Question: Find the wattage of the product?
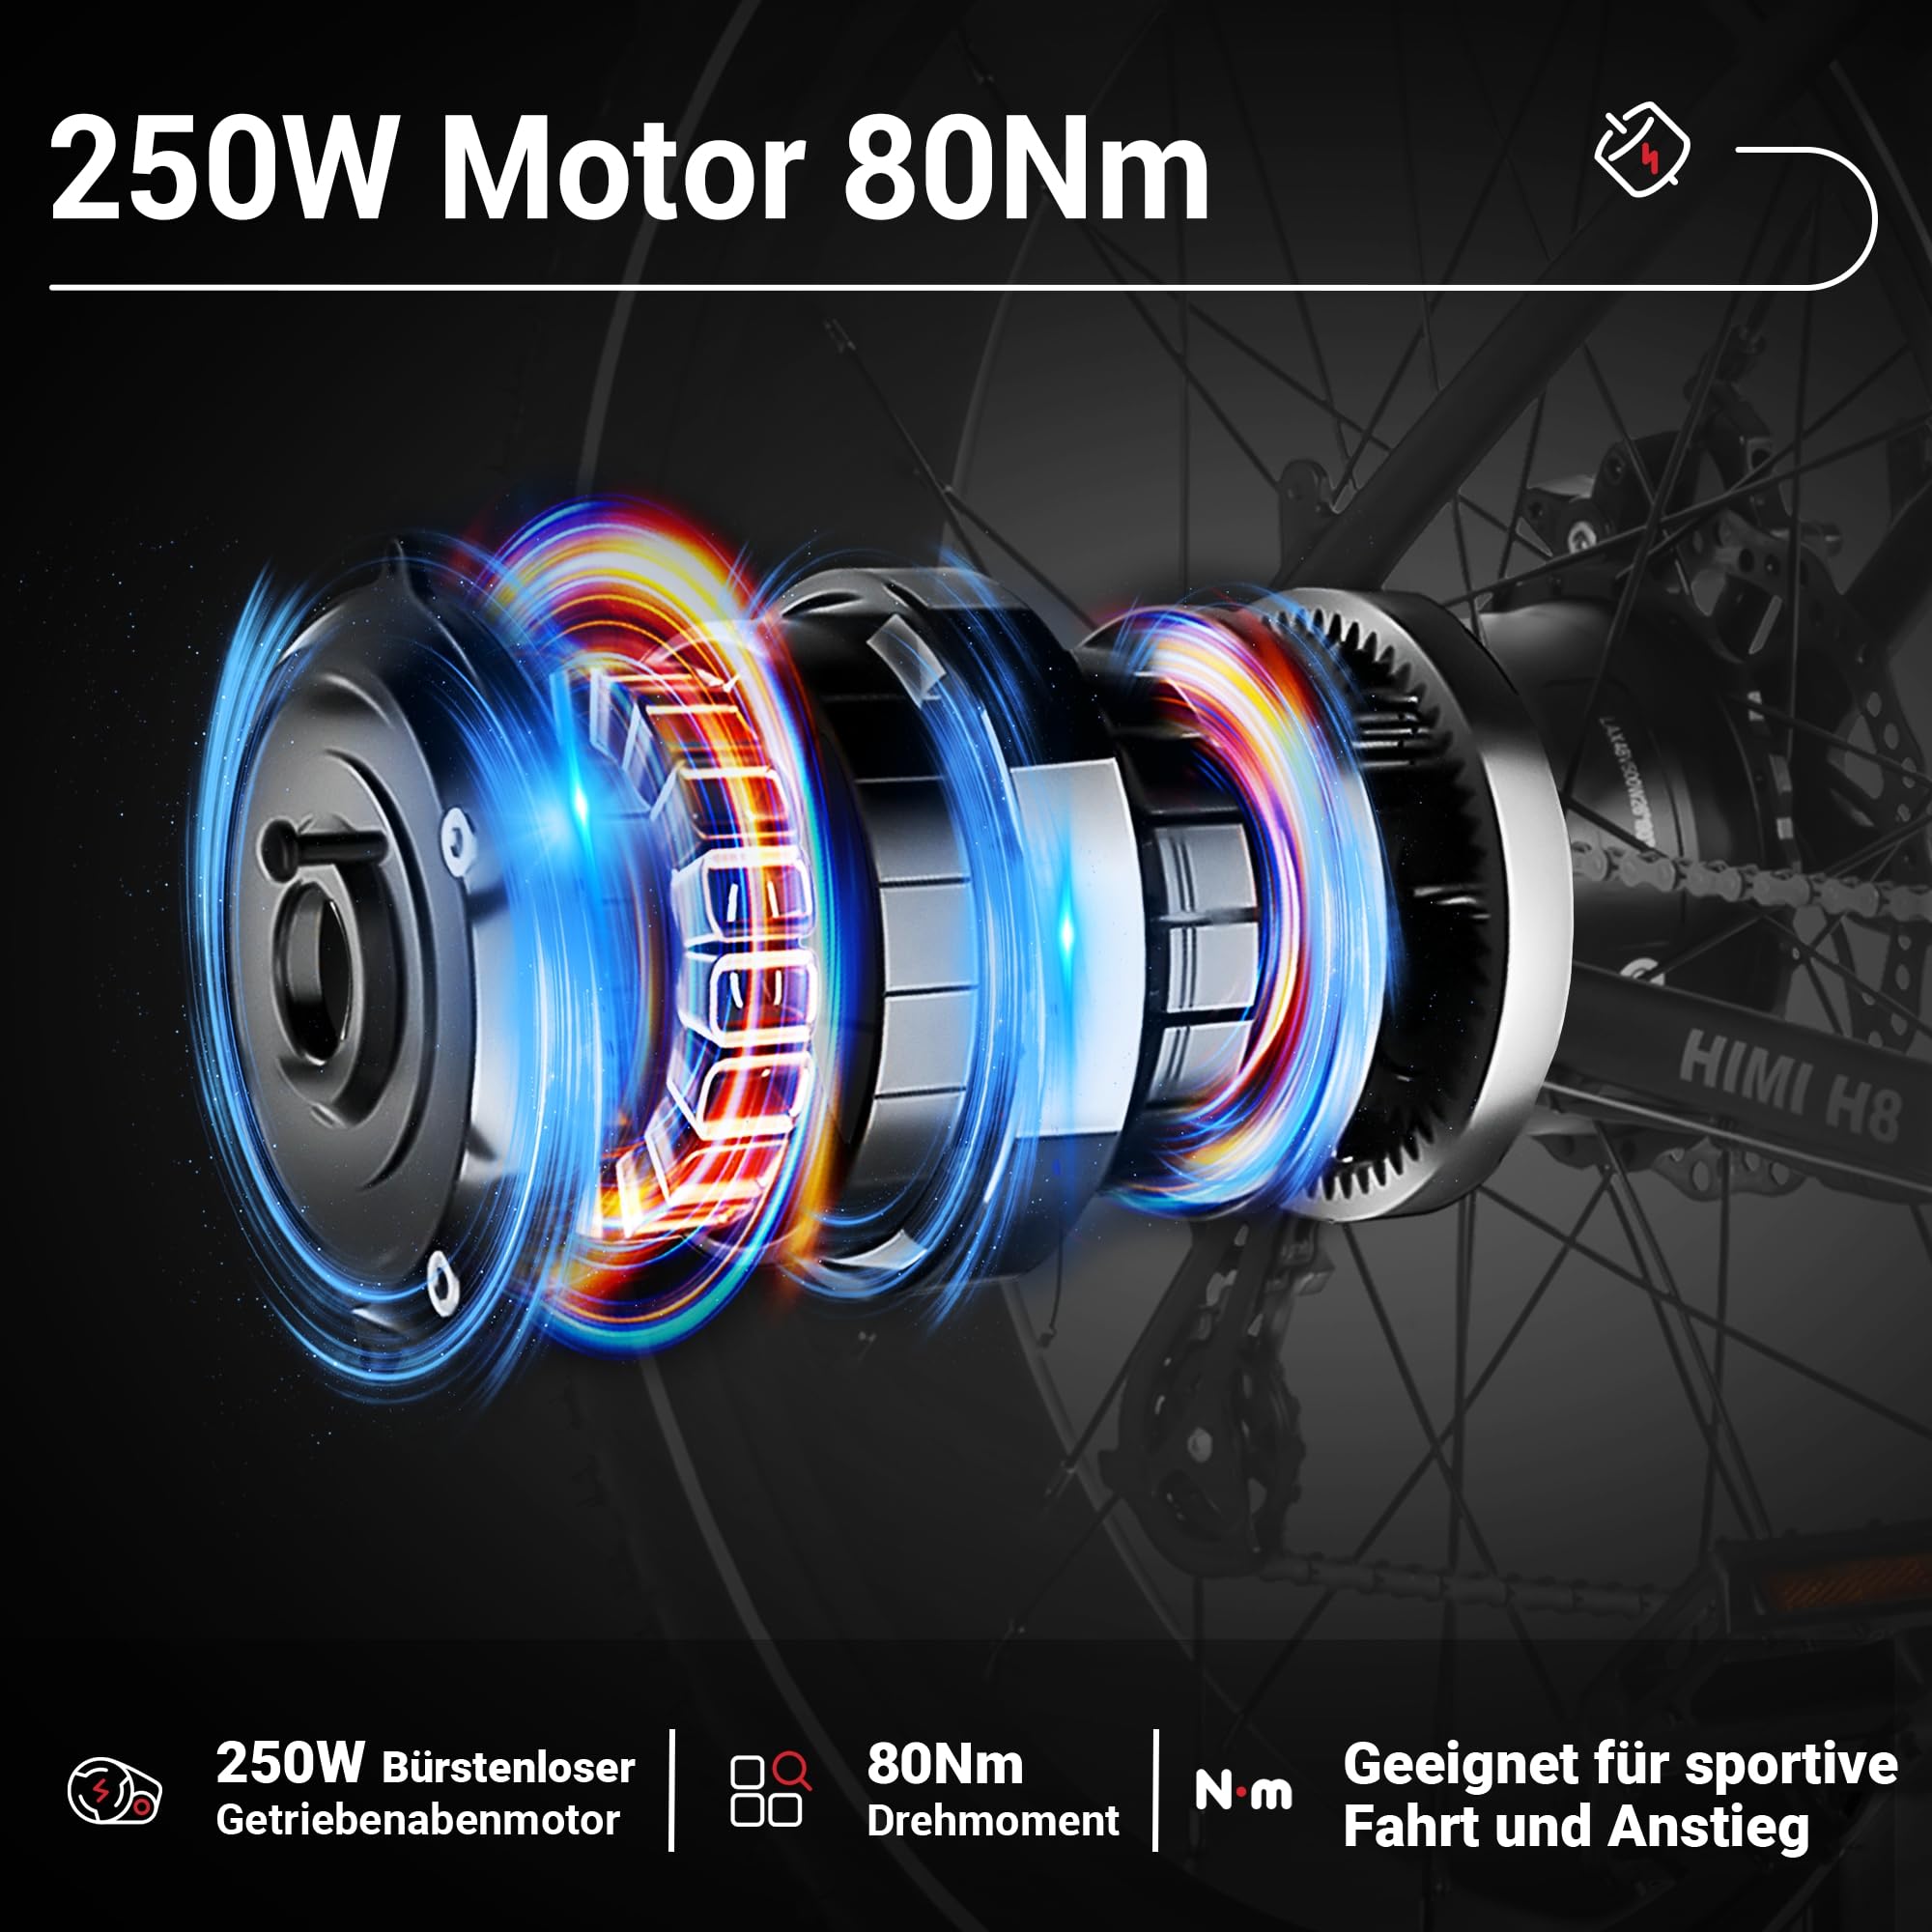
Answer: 250.0 watt